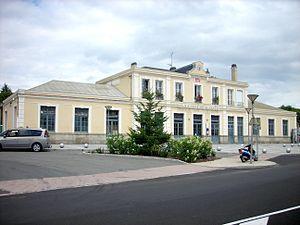
L'Aigle est une commune française, située au nord-ouest de la France, au confluent de la Risle, dans le département de l'Orne, en région Normandie. Peuplée de 8 090 habitants, elle est la quatrième ville de l'Orne, bien qu'elle ne soit pas chef-lieu d'arrondissement.
La liste des gares de Basse-Normandie, est une liste des gares ferroviaires, haltes ou arrêts, situées en Région Basse-Normandie.
La gare de L'Aigle est une gare ferroviaire française de la ligne de Saint-Cyr à Surdon, située sur le territoire de la commune de L'Aigle, dans le département de l'Orne, en région Normandie.